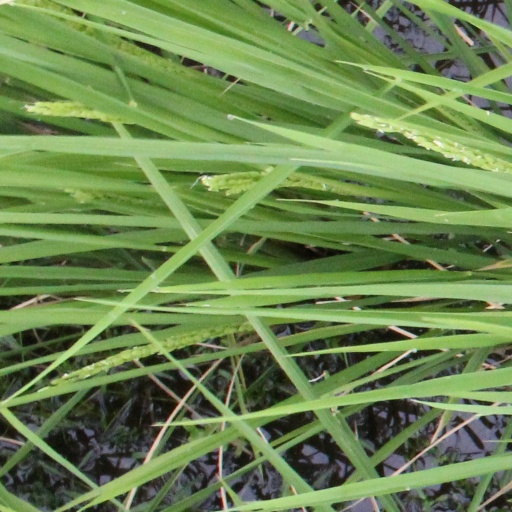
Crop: rice